A la calle

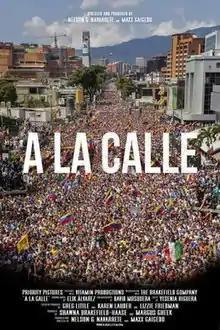
Film poster

A la calle ("") is a 2020 documentary film directed by Maxx Caicedo and Nelson G. Navarrete. The film focuses on the crisis in Venezuela, the 2017 Venezuelan protests and the Venezuelan presidential crisis.